Mountains classification in the Vuelta a España

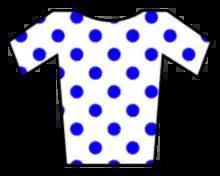

The mountains classification in the Vuelta a España is a secondary classification in the Vuelta a España. For this classification, points are given to the cyclists who cross the mountain peaks first. The classification was established in 1935, when it was won by Italian Edoardo Molinar, and until 2005 the leader in the mountain classification wore a green jersey. In 2006, it became an orange jersey, and in 2010 it became white with blue dots.